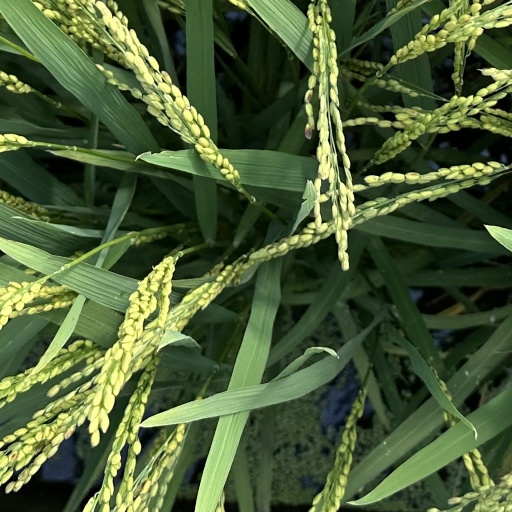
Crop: rice